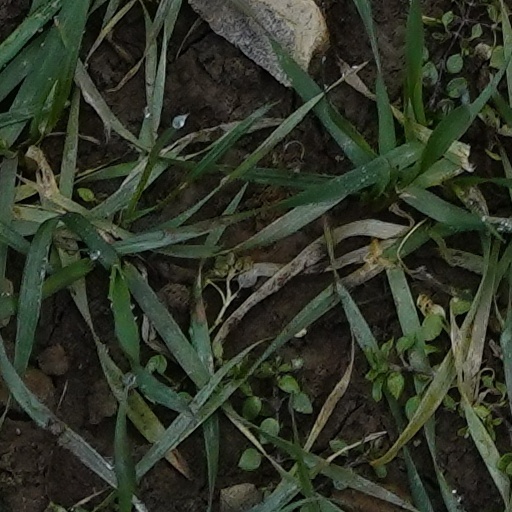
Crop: wheat